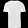
Label: T - shirt / top